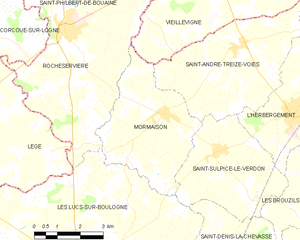
Carte des communes françaises Mormaison